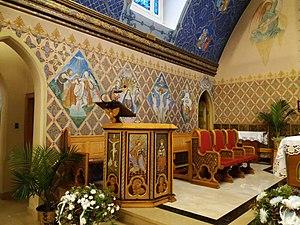
Église de Paroisse de Notre-Dame de Czestochowa, Montreal (Que), Canada Polski: Kościół parafialny pw. Matki Bożej Częstochowskiej - Montreal (Que), Kanada